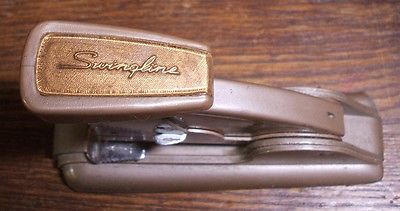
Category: stapler